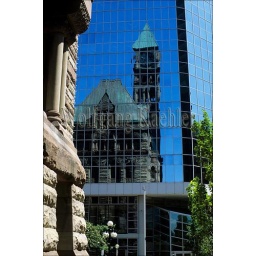
Canada, ontario, toronto, downtown, old city hall reflecting in cadillac fairview tower